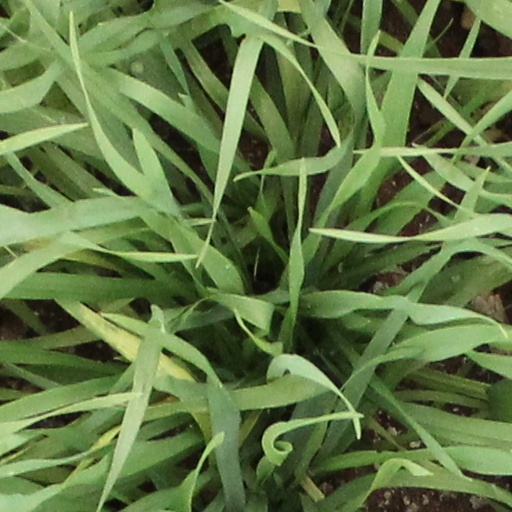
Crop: wheat